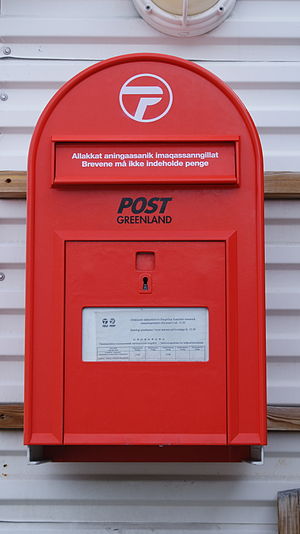
Post Greenland
En rød postkasse fra post grønland ved Uummannaq Helistop
Post Greenland er Grønlands postvæsen. Virksomheden er 100 % ejet af TELE Greenland A/S, som drives under Grønlands Selvstyre. Tele Greenland er etableret 6. september 1925 og denne dato anses typisk også som datoen, hvor Post Greenland er grundlagt. De to virksomheder betegnes TELE-POST.